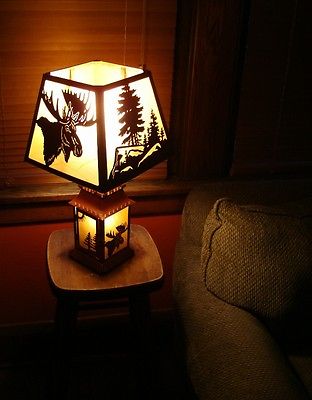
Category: lamp